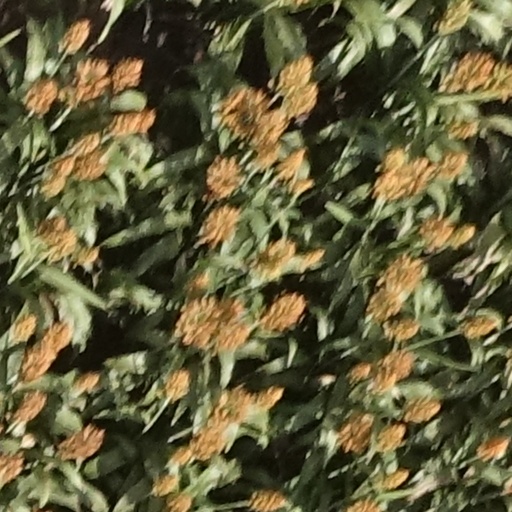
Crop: sorghum